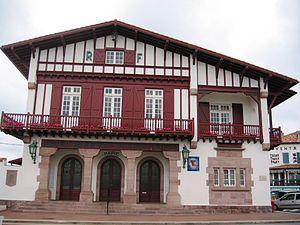
Bidart est une commune française située dans le département des Pyrénées-Atlantiques en région Nouvelle-Aquitaine. Elle s’est développée sur près de cinq kilomètres du littoral atlantique et sa façade maritime se distingue par de longues falaises fortement plissées surplombant quelques plages. Limitrophe de Biarritz, elle se trouve à vingt-cinq kilomètres au nord de la frontière franco-espagnole.